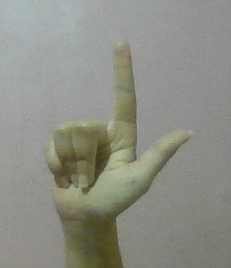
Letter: laam